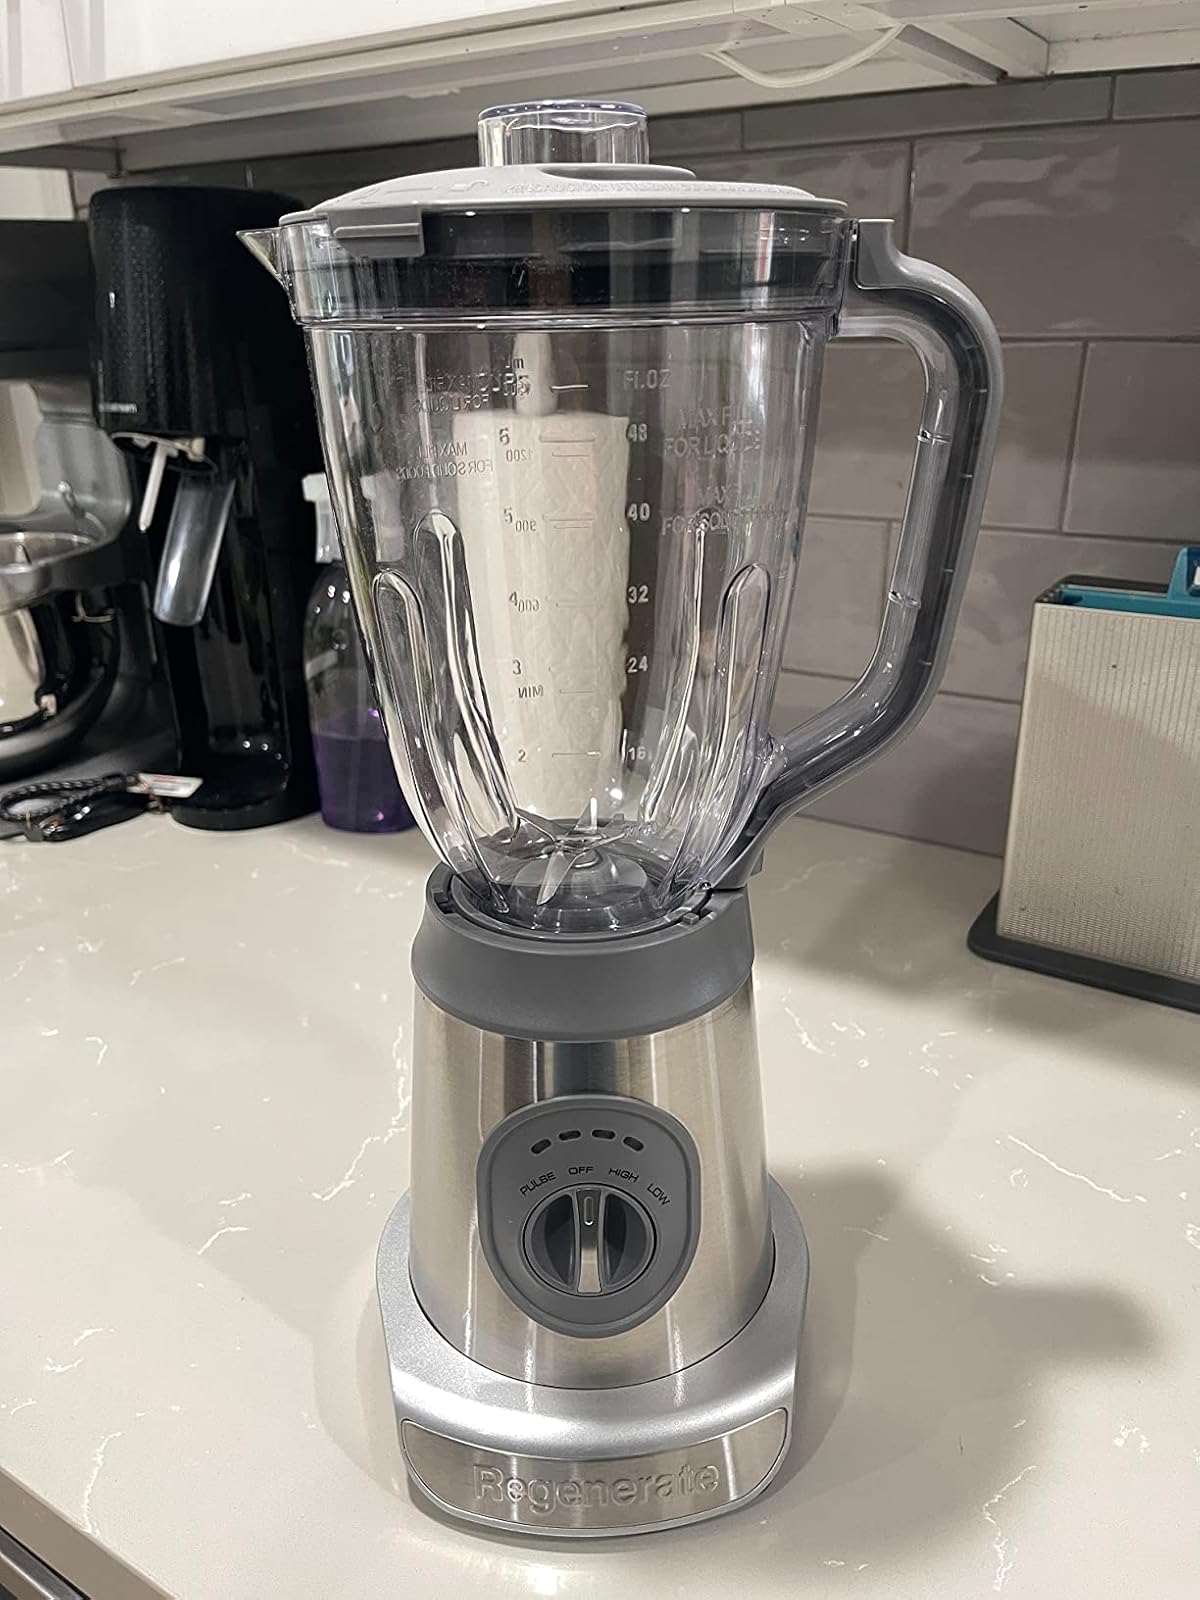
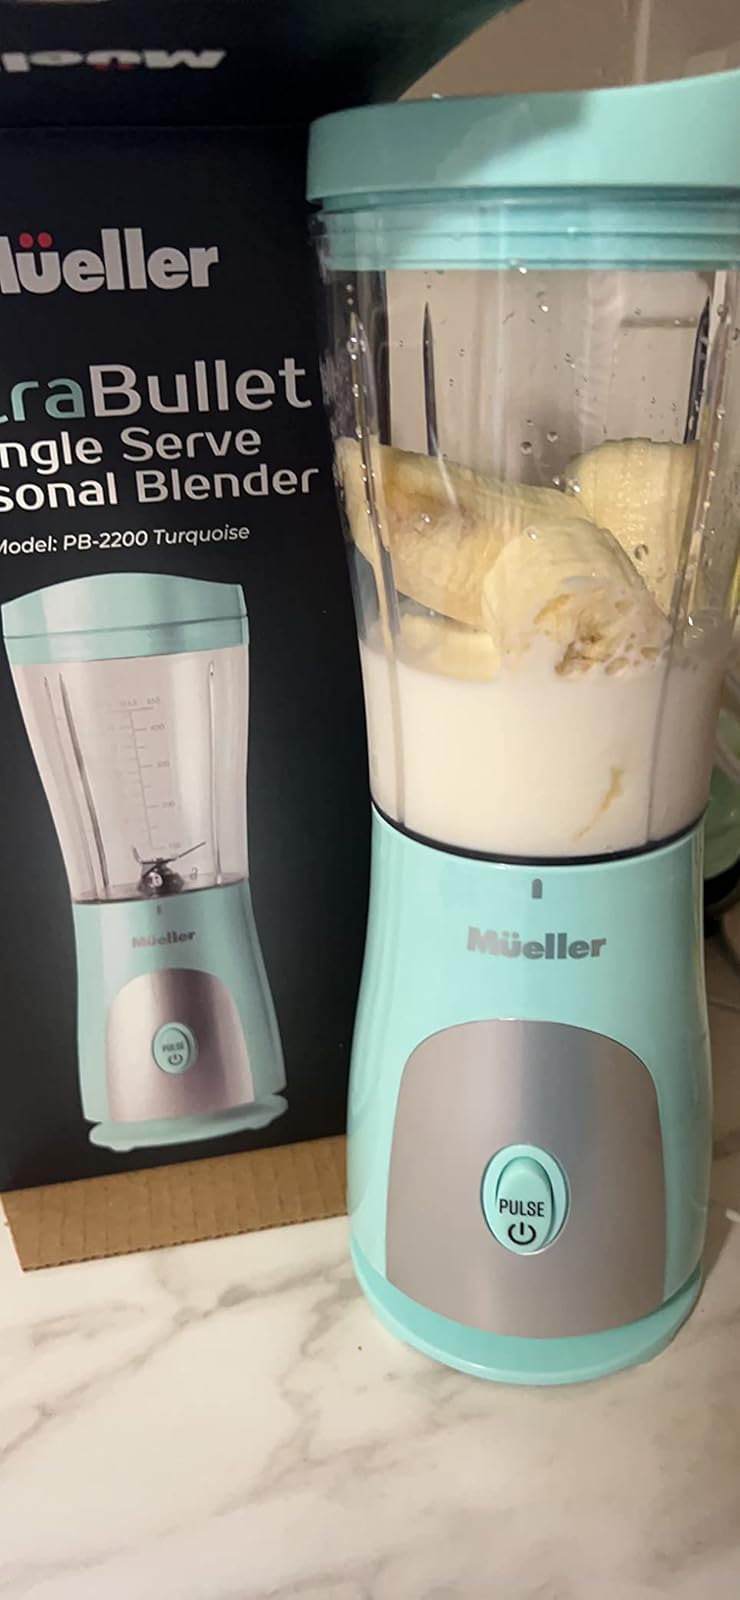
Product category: items_blender
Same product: no